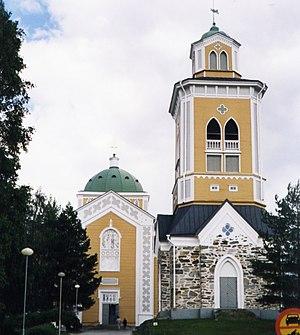
La Savonie du Sud est une région du sud-est de la Finlande. Elle a pour capitale Mikkeli.